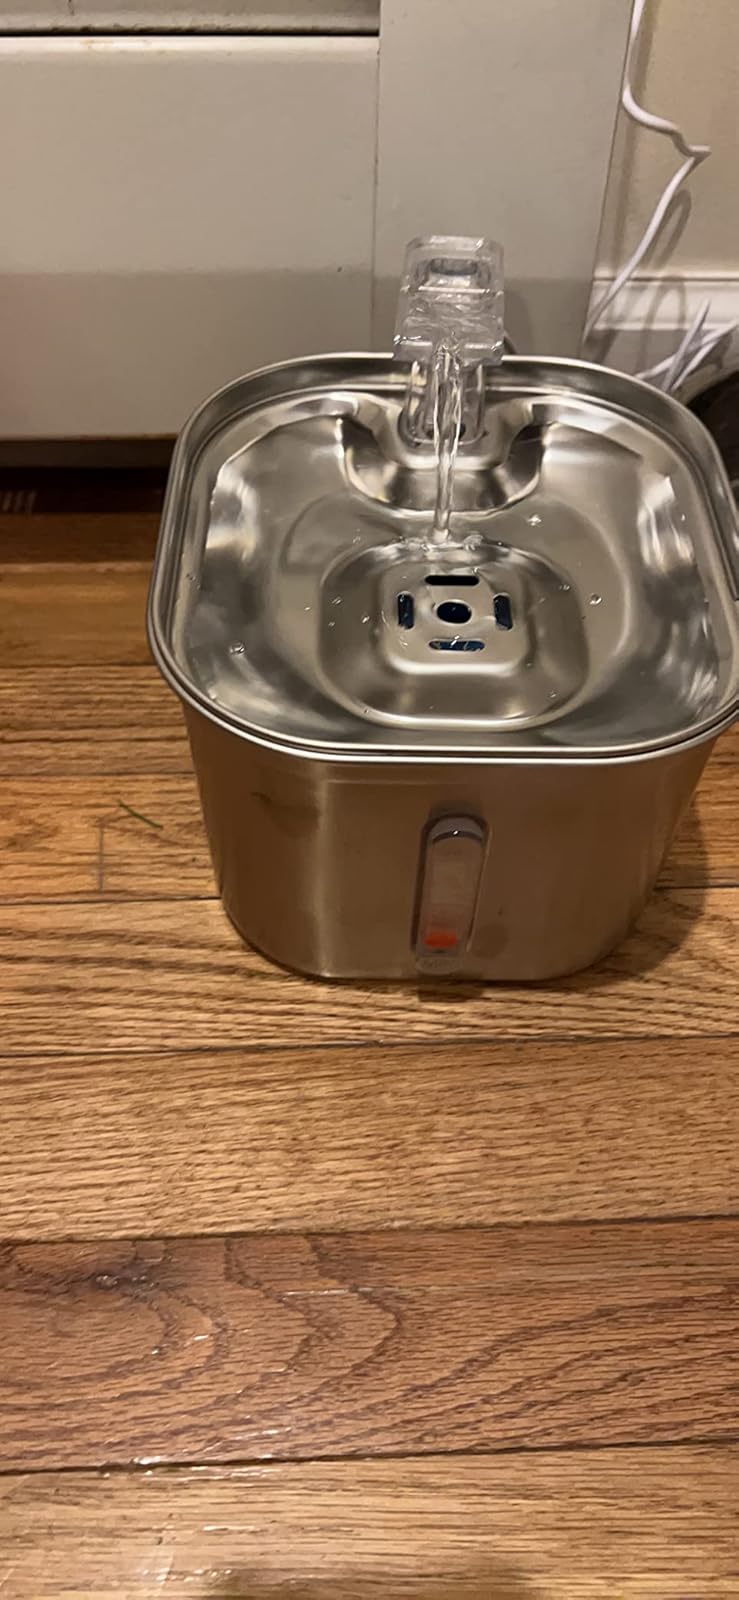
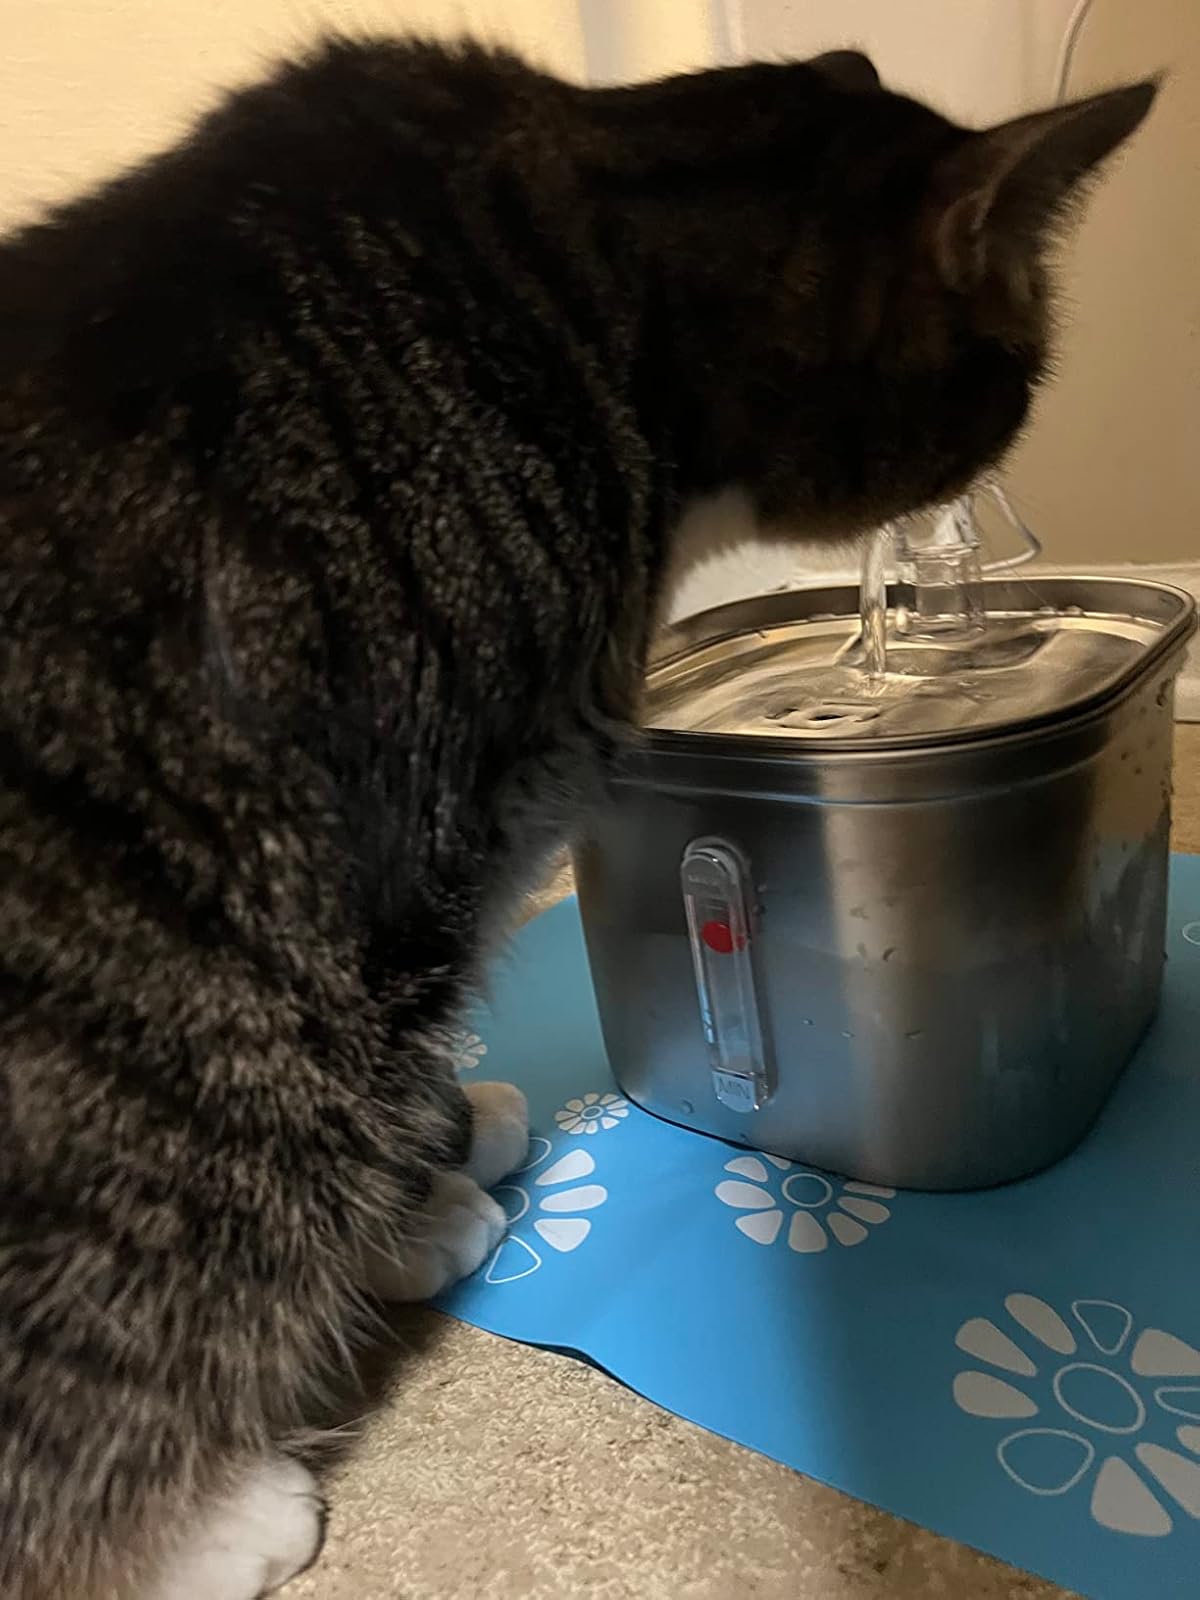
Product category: items_bowl
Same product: yes